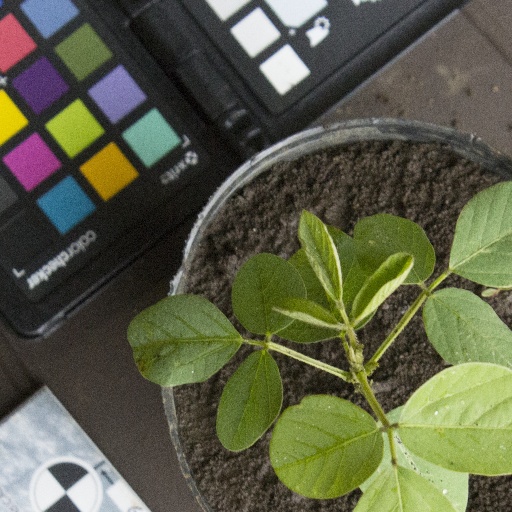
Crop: soybean